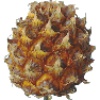
Label: Pineapple Mini 1